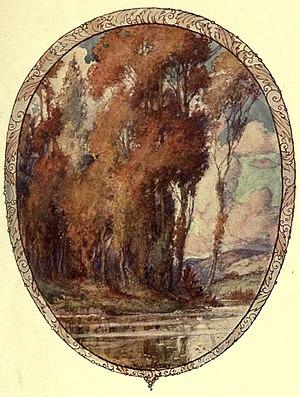
Ode à l'automne est une ode composée par le poète romantique anglais John Keats.